Game board

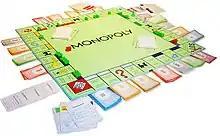
Game board for "Monopoly", a popular modern game

A game board (or gameboard; sometimes, playing board or game map) is the surface on which one plays a board game.